Les Barricades Mystérieuses

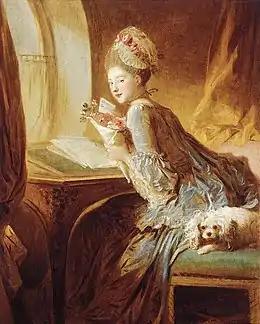
Jean-Honoré Fragonard "The Love Letter" (1770)

Claude Debussy, who considered François Couperin to be the "most poetic of our [French] harpsichordists" and an influence on his own piano études, expressed particular admiration for "Les Barricades Mystérieuses". In 1903, Debussy wrote: